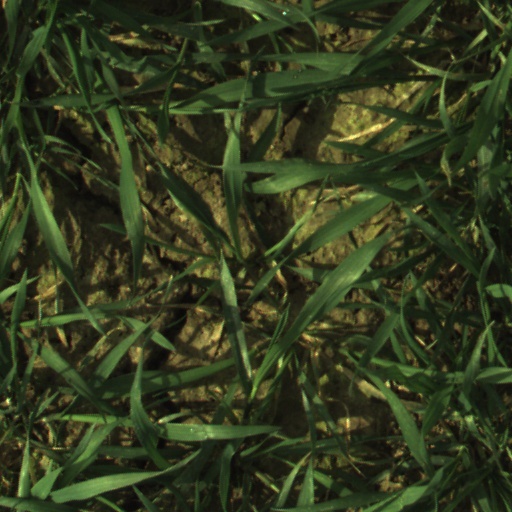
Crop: wheat